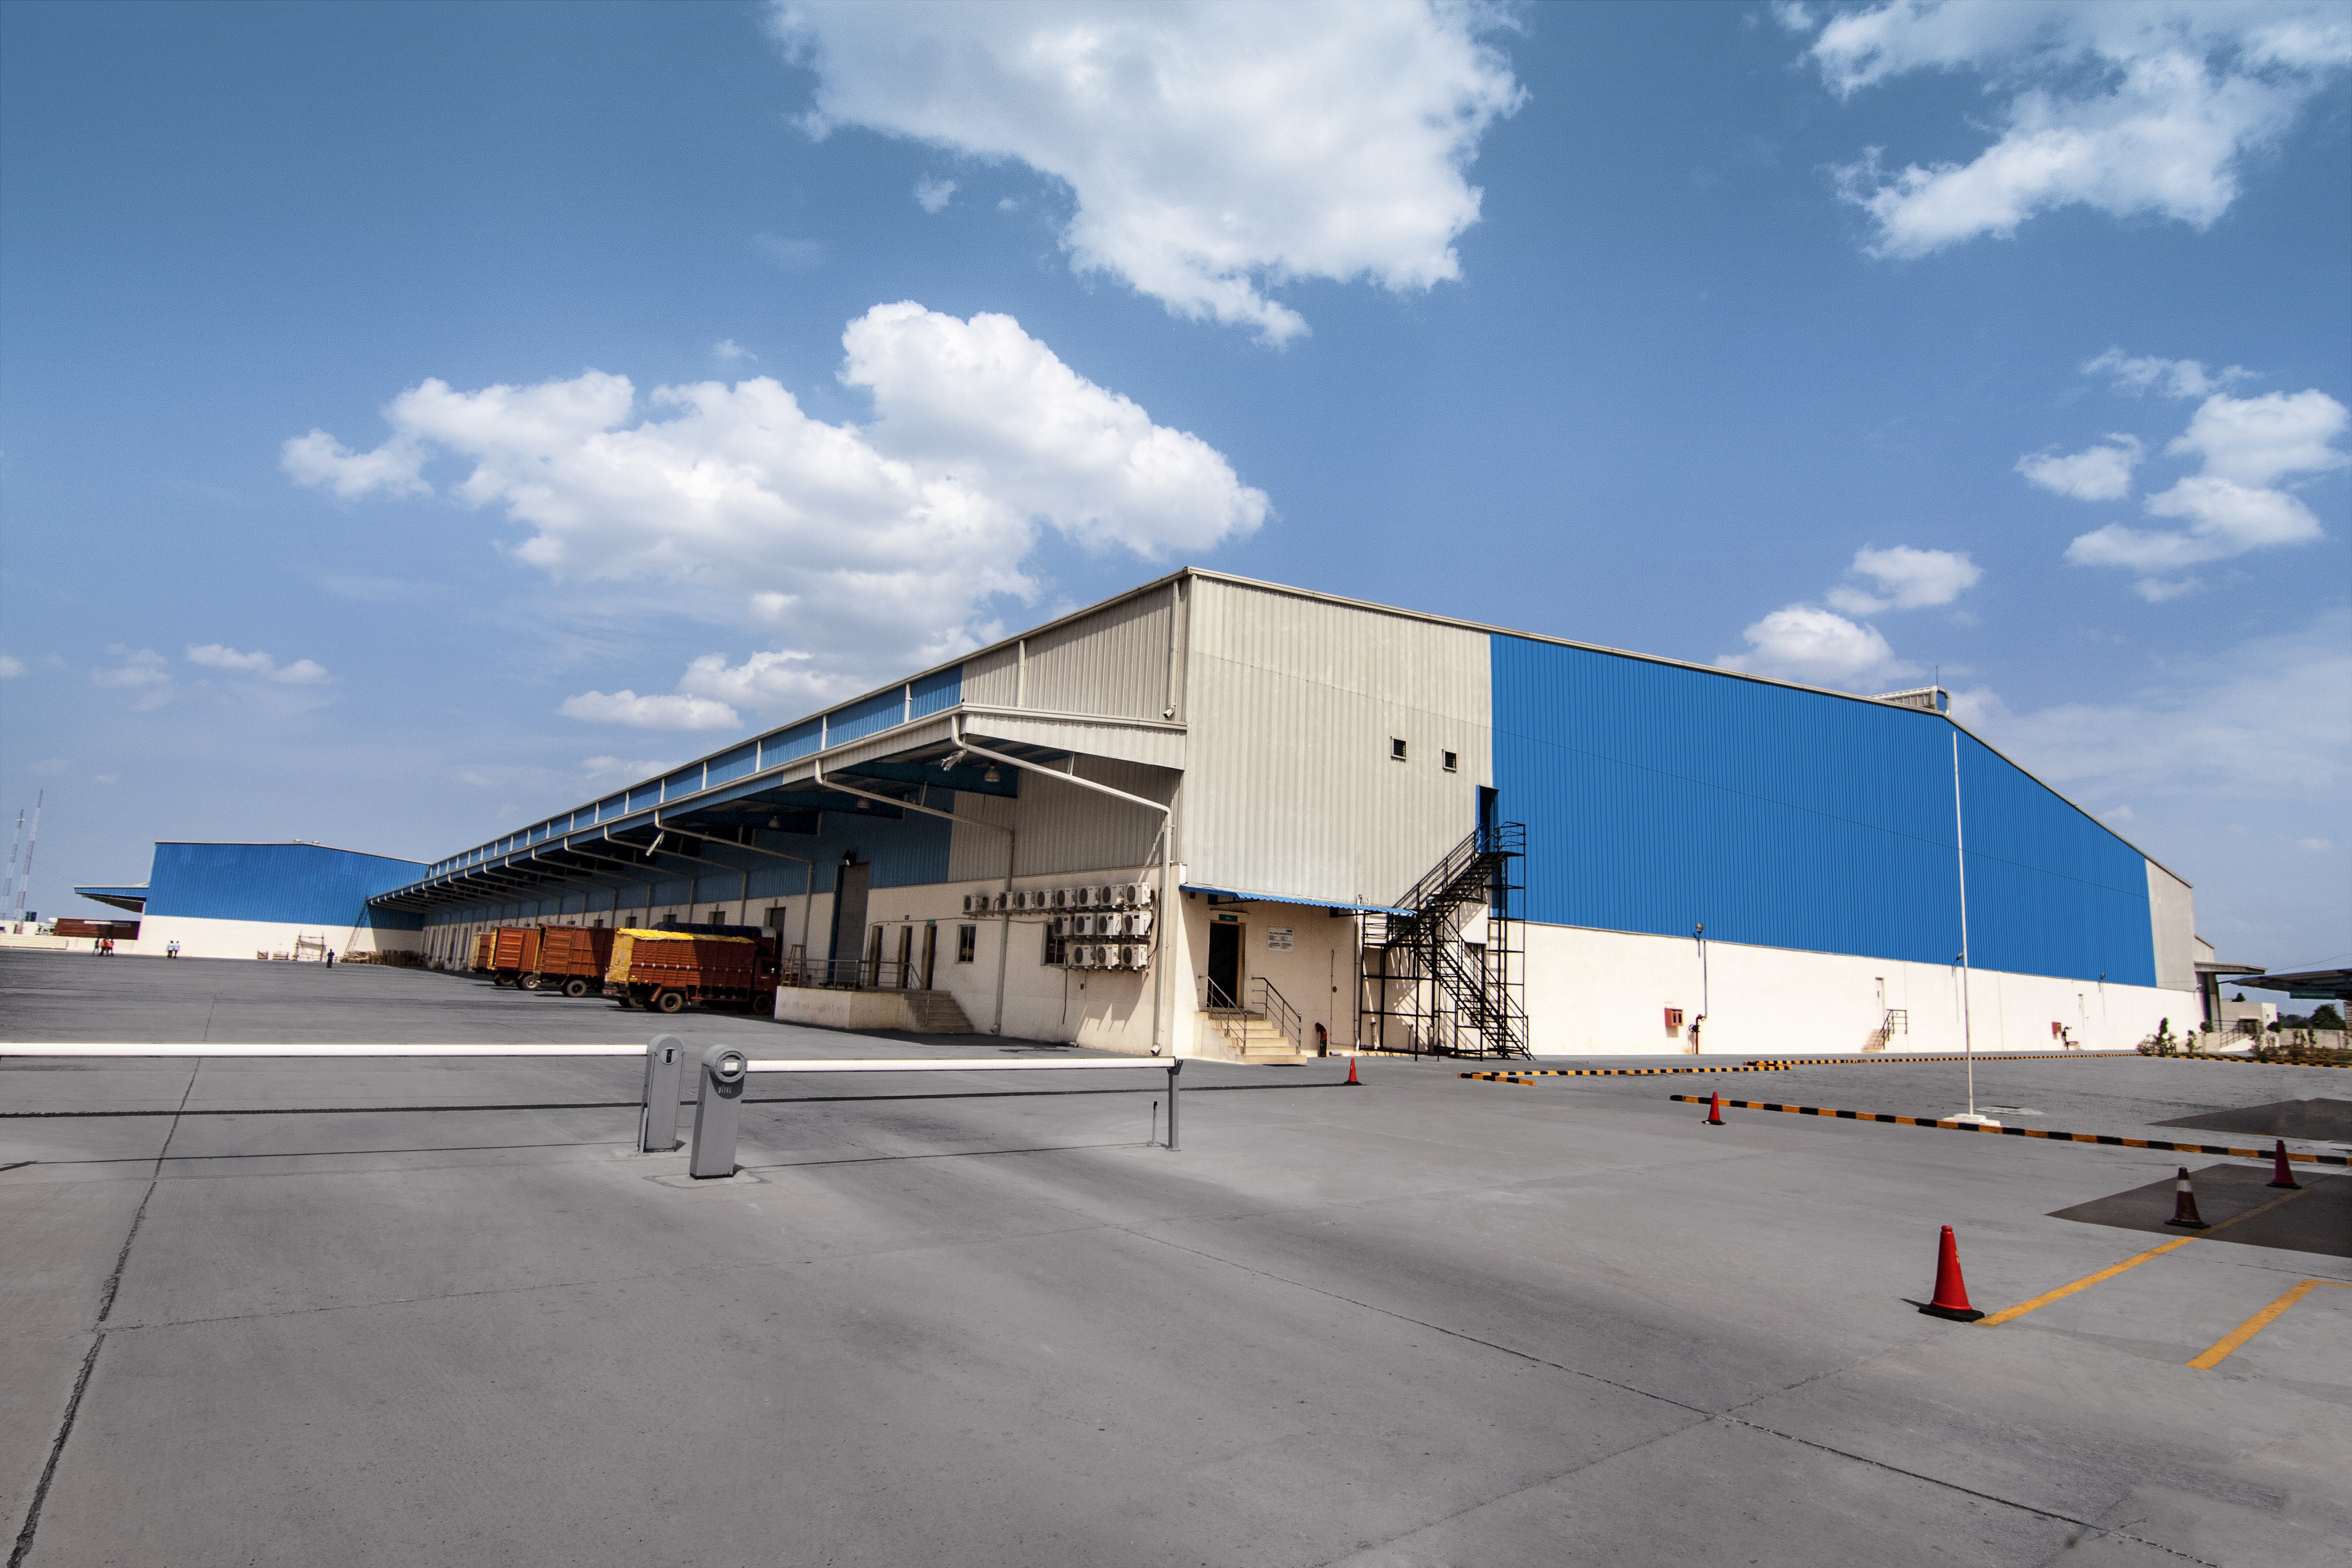
architecture, structure, building, transport, construction, aviation, facade, industrial, factory, exterior, industry, professional, business, warehouse, manufacturing, project, engineering, infrastructure, build, hangar, production, manufacture, enterprise, engineer, metalwork, contractor, atmosphere of earth